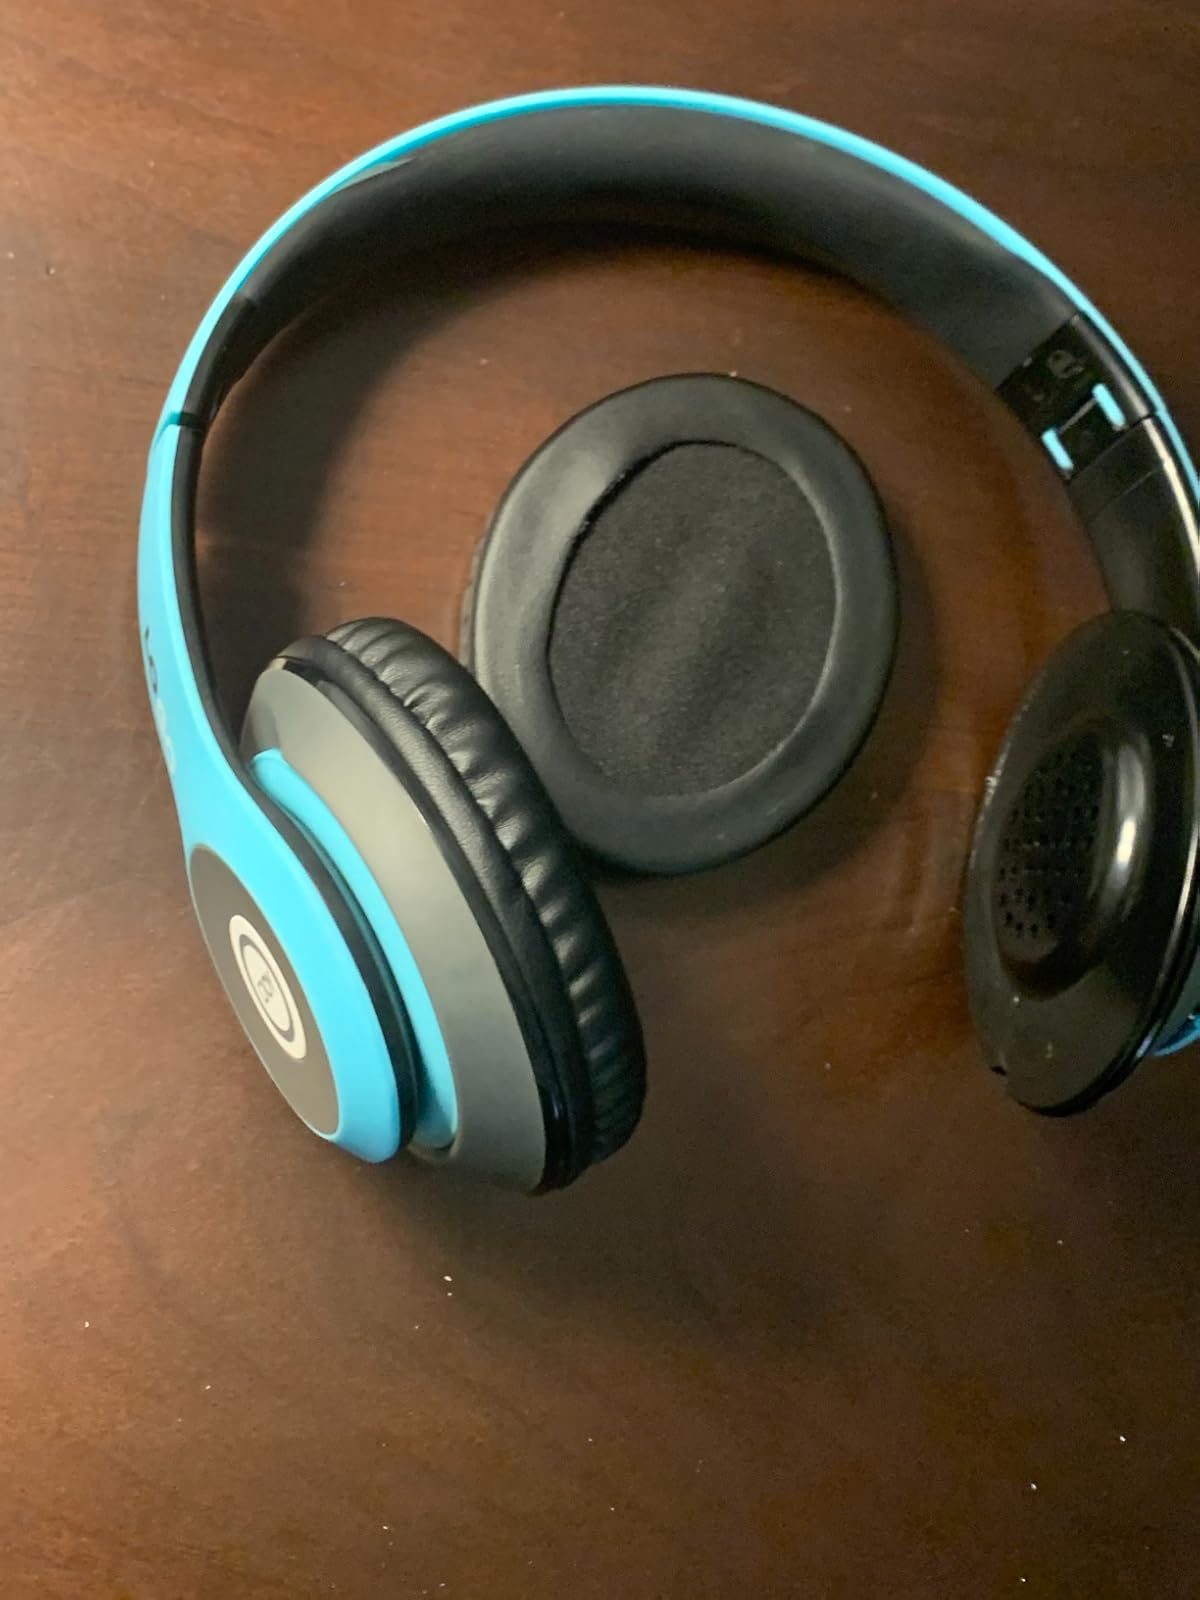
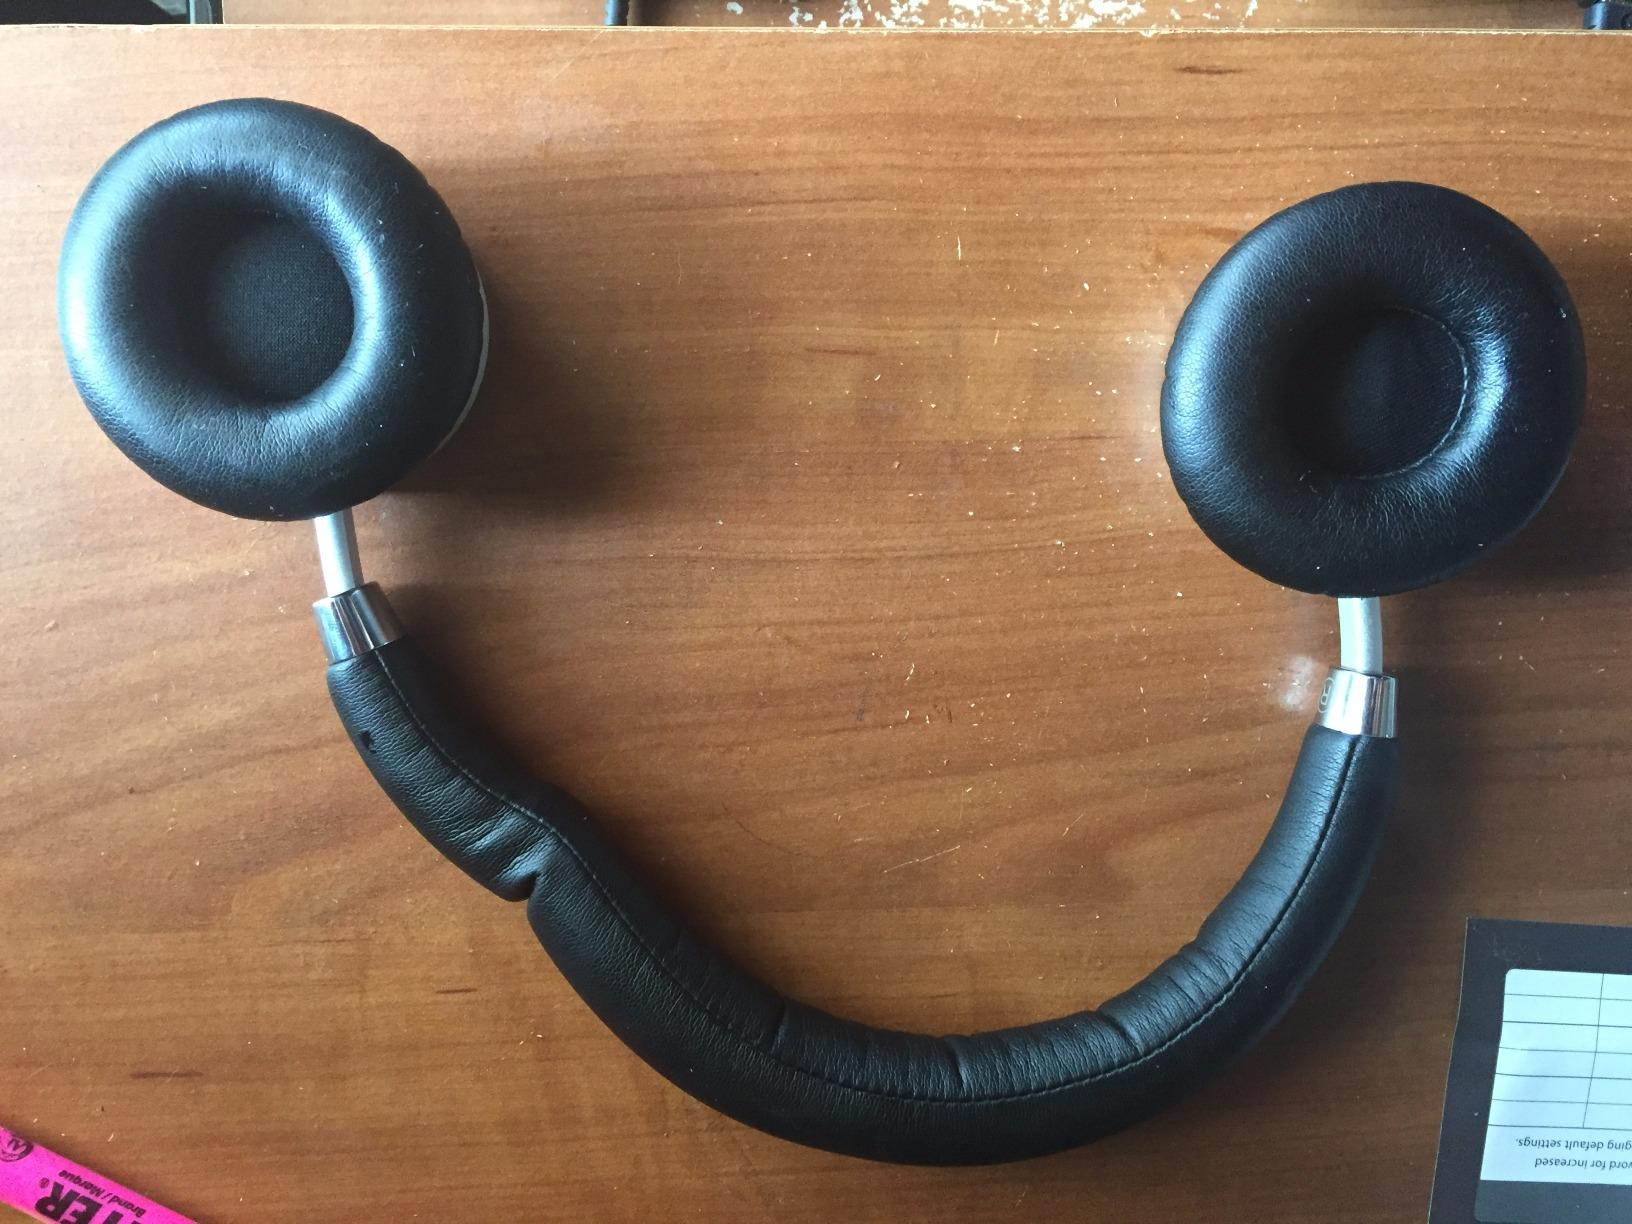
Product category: headphones
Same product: no